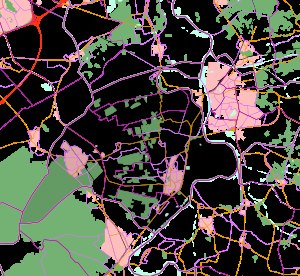
Brummen (Nederlandene)
Brummen og miljø
Brummen er en kommune i den nederlandske provins Gelderland. Kommunen har 20.750 indbyggere og dækker et areal på 85,05 km². Den vigtigste landsby er Brummen, den største by i hensyn til befolkningstal er Eerbeek.